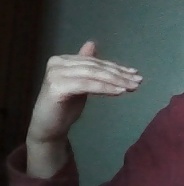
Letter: khaa